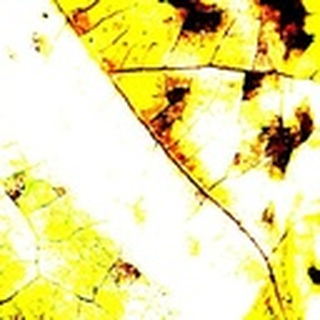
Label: cotton_bacterial_blight